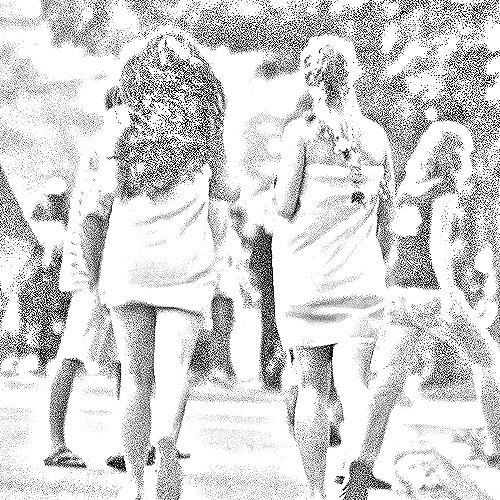
Portrait style: Sketch Portrait